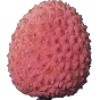
Label: lychee